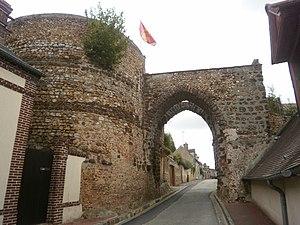
Cet article recense une partie des monuments historiques de l'Eure, en France.
Tillières-sur-Avre est une commune française située dans le département de l'Eure, en région Normandie.
La famille Le Veneur ou Le Veneur de Tillières depuis le XVᵉ siècle, est une ancienne et illustre famille de Normandie.